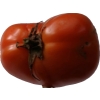
Label: tomato